Answer in natural language. Considering the relative positions, where is wall paint with respect to wooden desk with metal legs? Choose between the following options: right or left
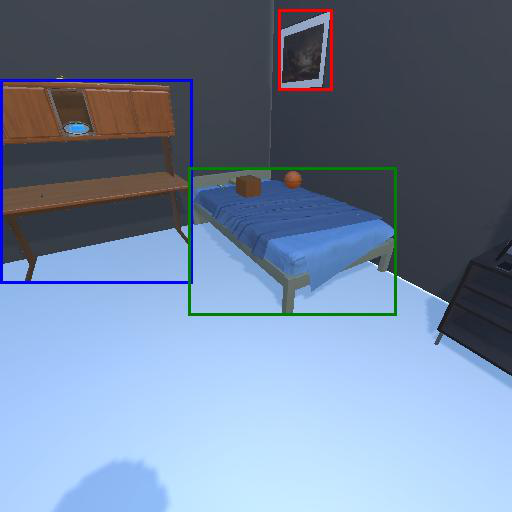
<answer>right</answer>